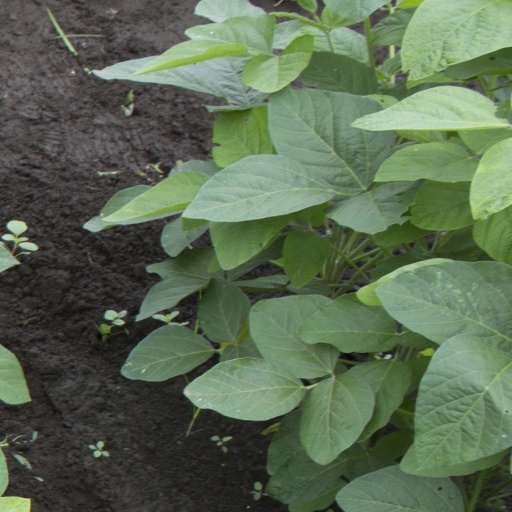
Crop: soybean